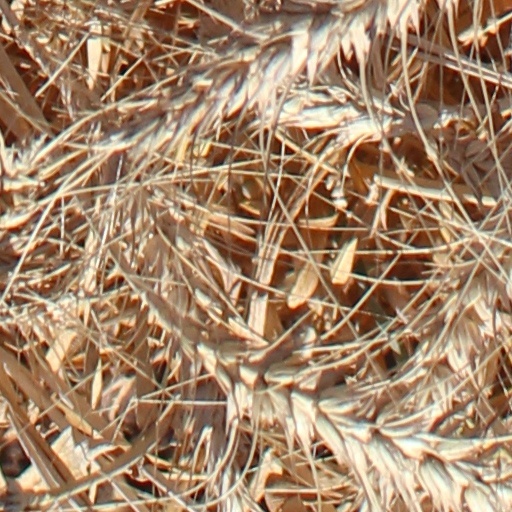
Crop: wheat